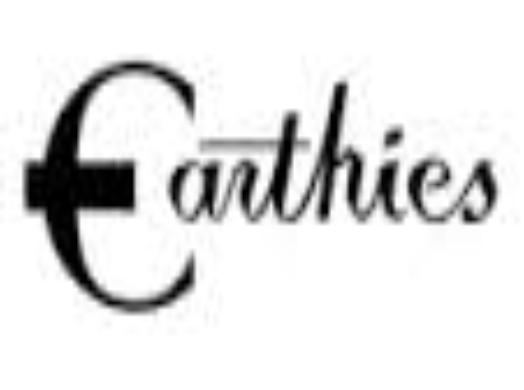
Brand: Earthies
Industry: Clothes